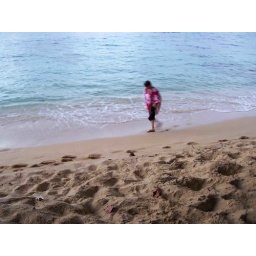
Pete wrapped in pretty pink towel (mine)